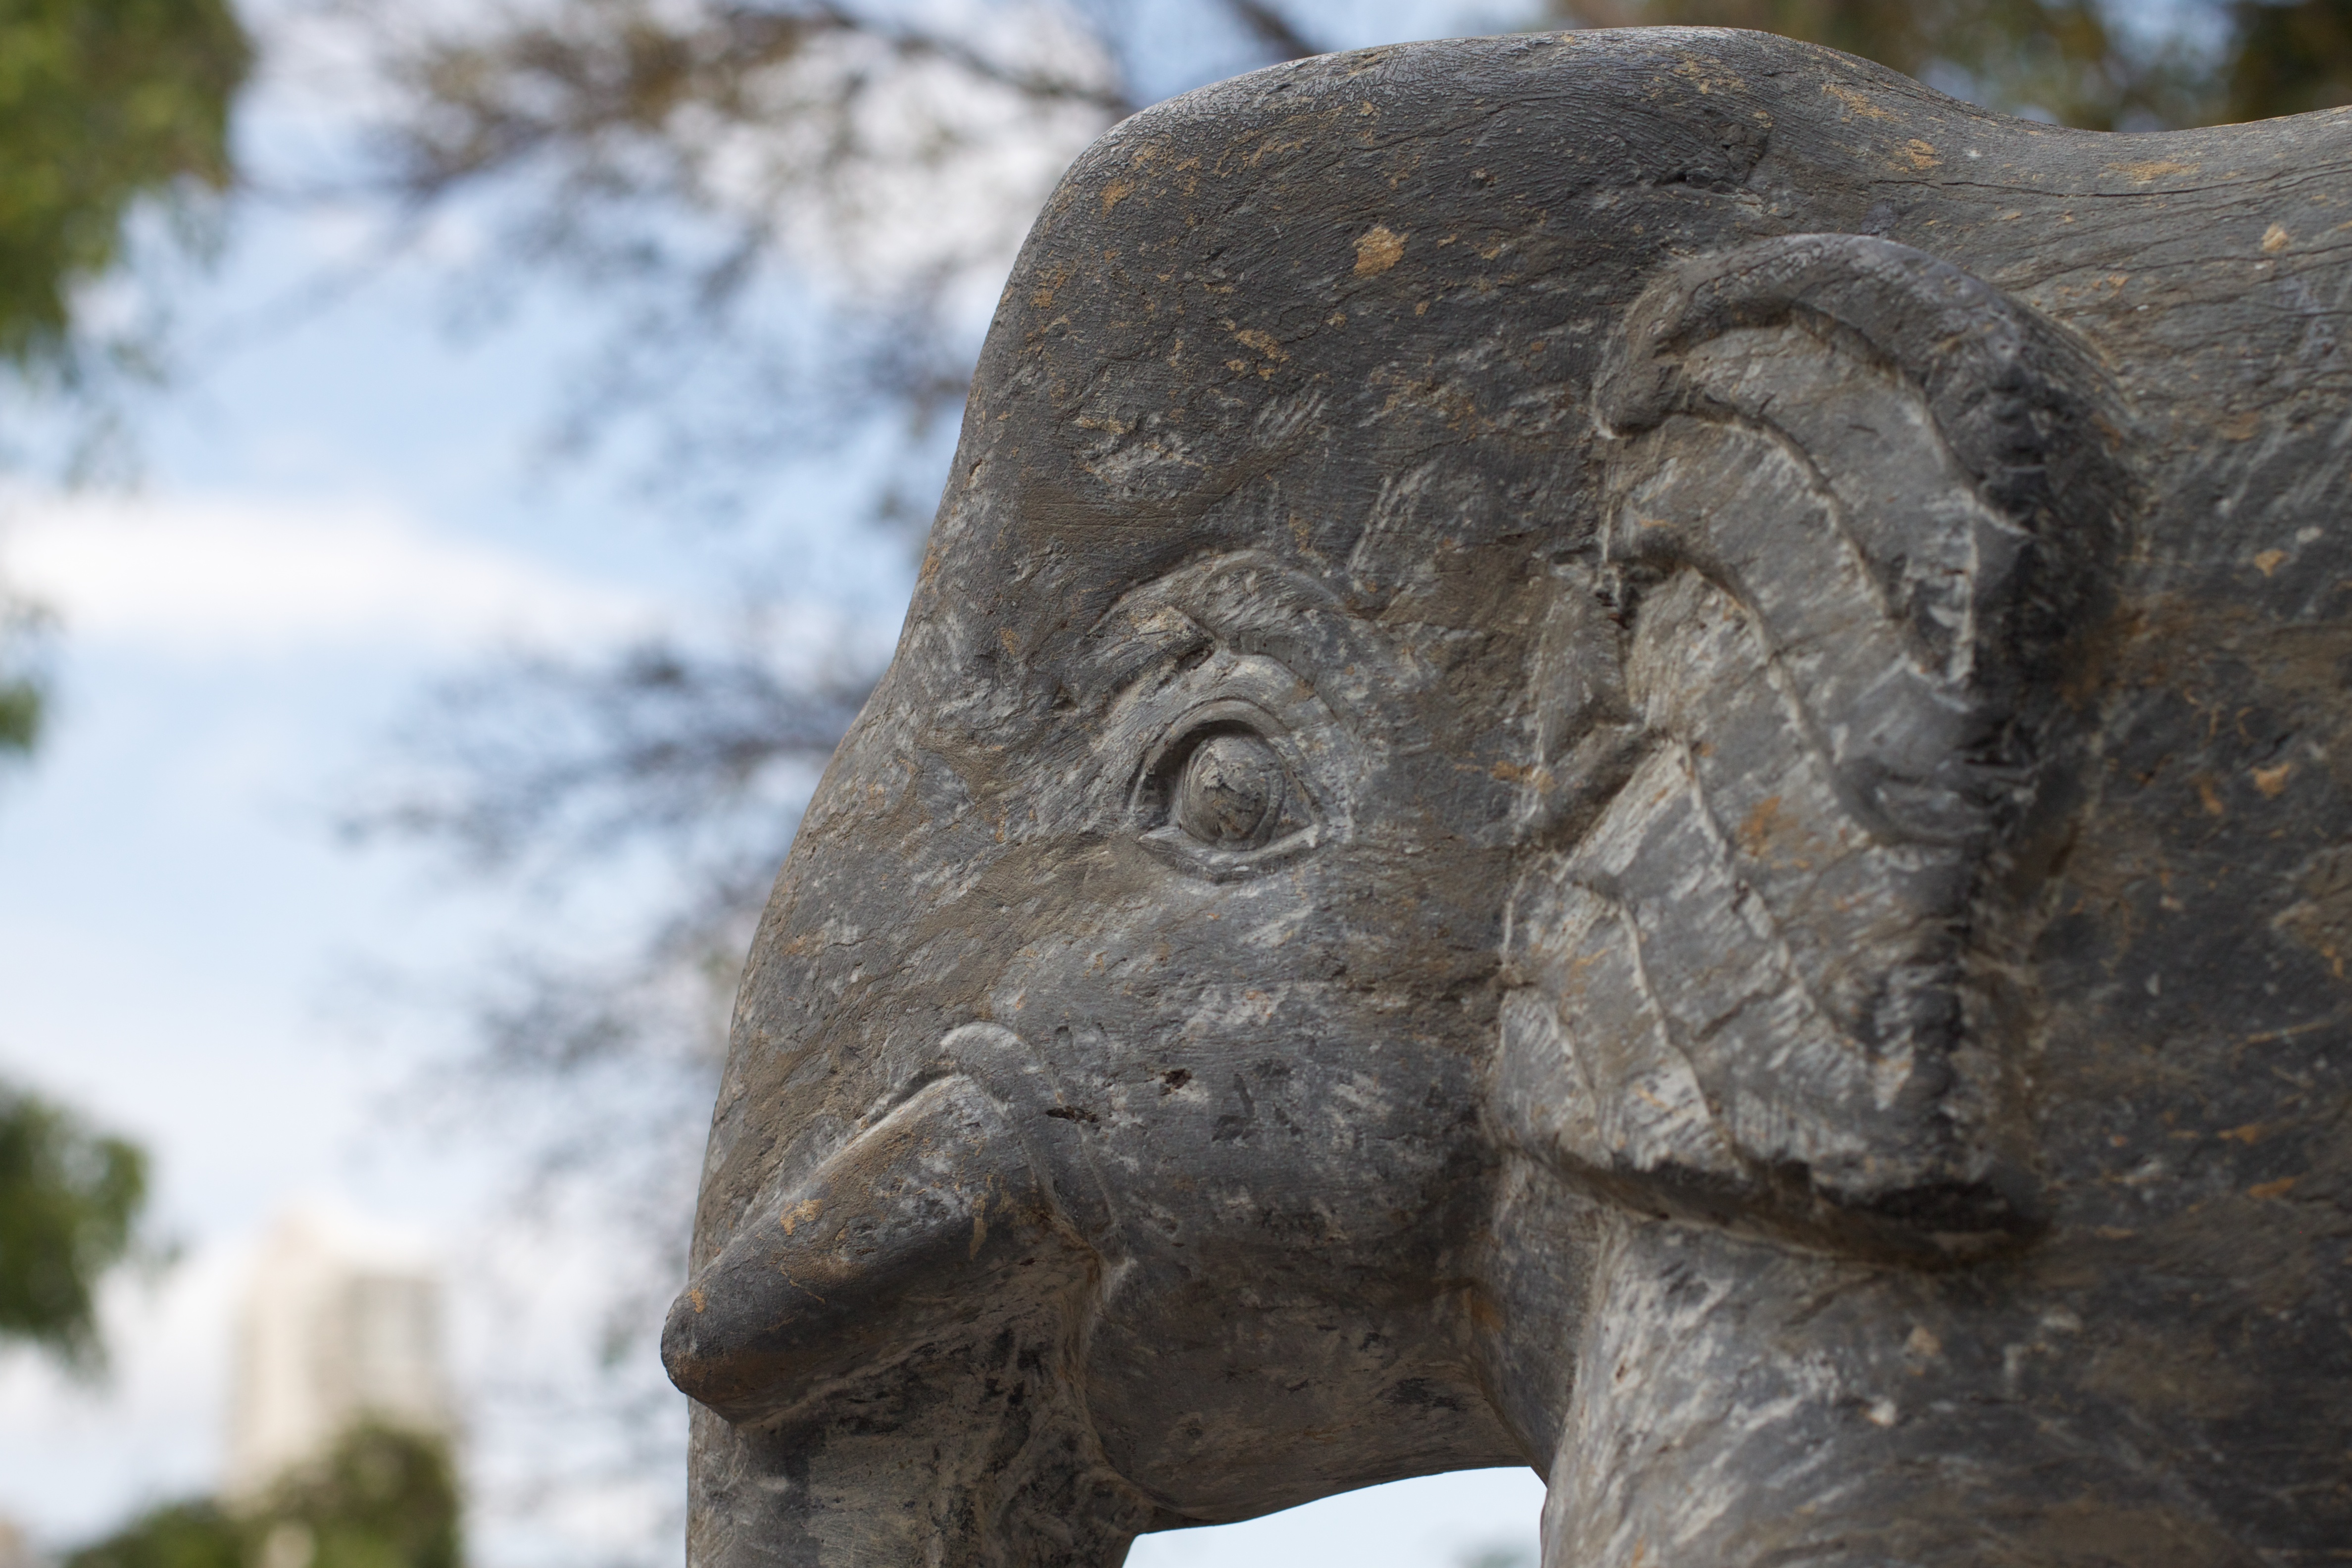
tree, rock, wood, monument, statue, gargoyle, sculpture, art, temple, carving, stone carving, ancient history